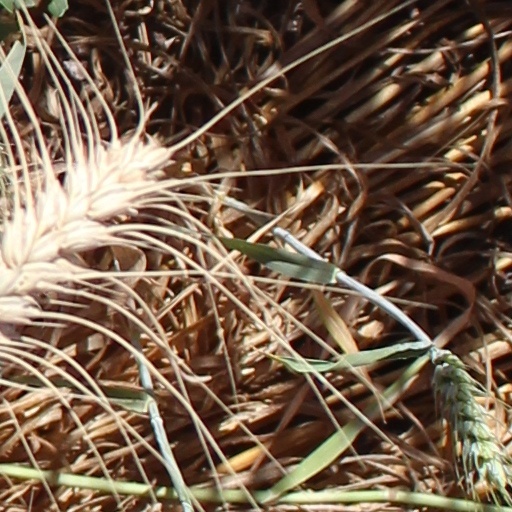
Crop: wheat